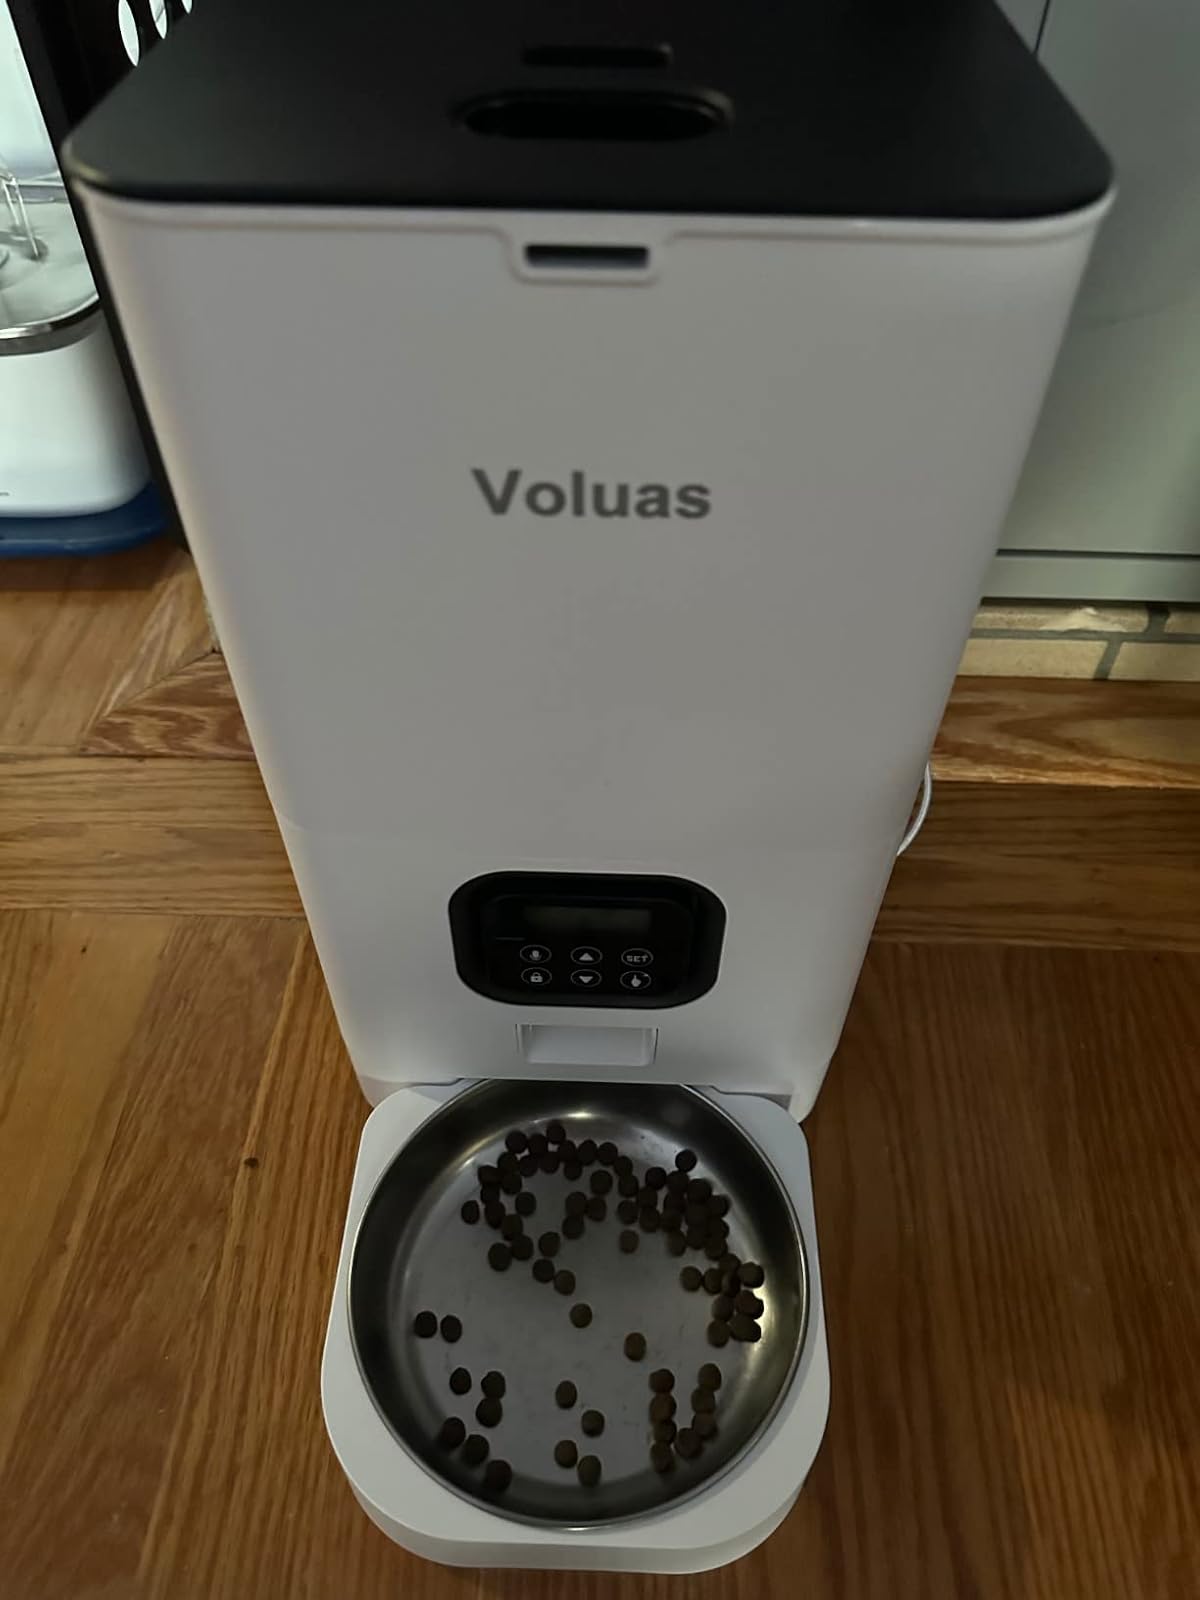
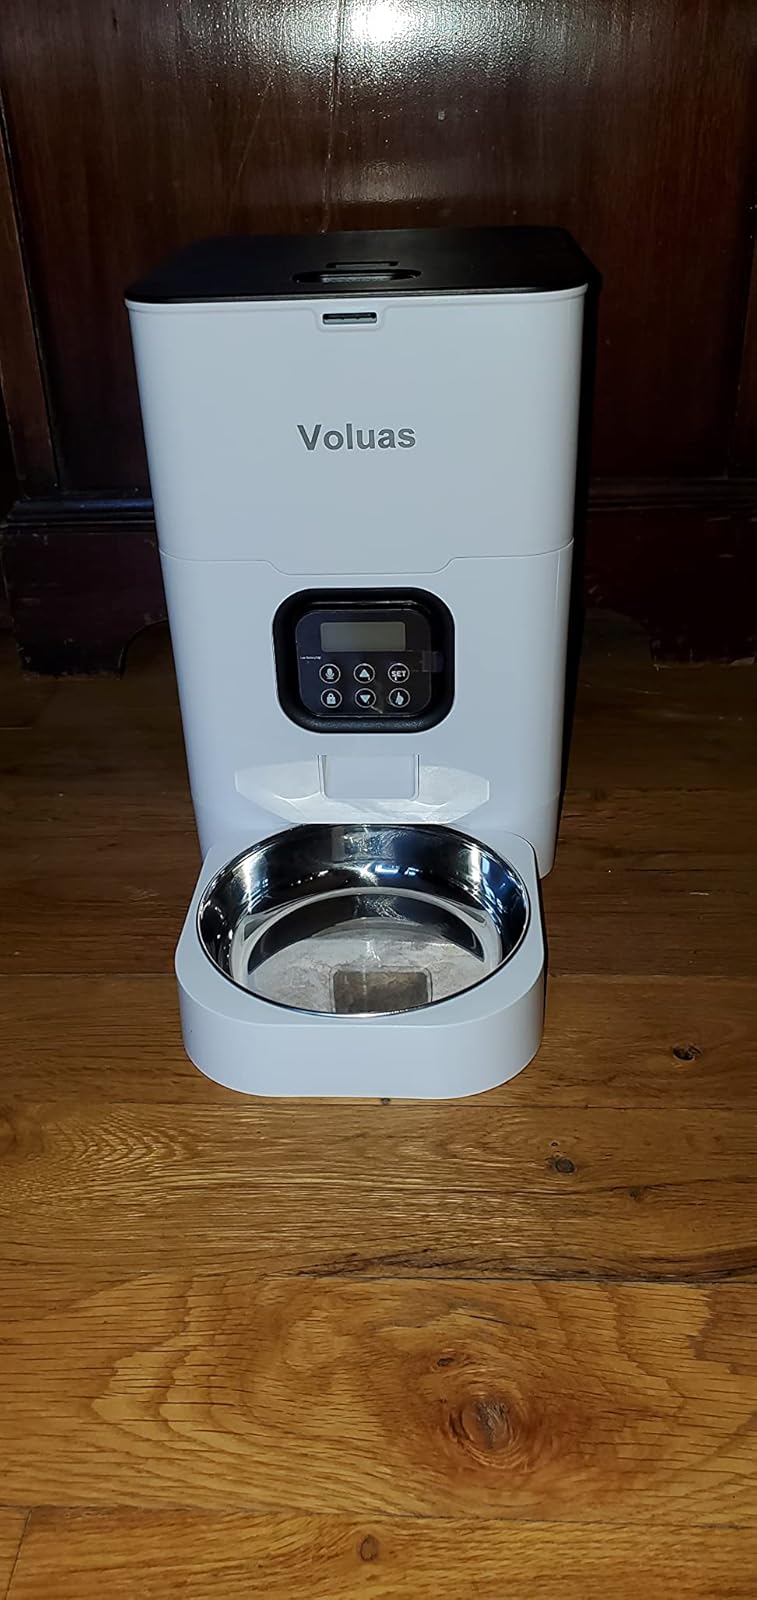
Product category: items_feeder
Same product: yes